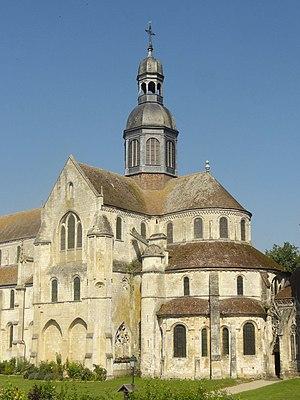
Église abbatiale Saint-Germer de l'ancienne abbaye Saint-Germer-de-Fly - voir le titre du fichier.
L’abbaye Saint-Germer-de-Fly est une ancienne abbaye de bénédictins située dans les Hauts-de-France, dans le département de l'Oise, sur la commune de Saint-Germer-de-Fly. Fondée dans les années 630 par saint Germer, son premier abbé, elle est ravagée par les Vikings au siècle suivant et délaissée par les moines. Relevée par Anségise de Fontenelle au début du IXᵉ siècle, elle est cependant de nouveau détruite par les Normands en 851, et reste cette fois-ci abandonnée pendant près de deux siècles. En 1036 seulement, Drogon, évêque de Beauvais, prend enfin l'initiative de réédifier l'abbaye. Elle développe une grande prospérité, qui s'accroît encore après le retour d'une partie des reliques du saint fondateur en 1132. Grâce à l'afflux des dons, la construction d'une nouvelle église abbatiale peut alors commencer. Cette vaste et fière abbatiale édifiée entre 1135 et 1206 environ, et sa chapelle de la Vierge, sont aujourd'hui les principaux témoignages de la puissante abbaye du Moyen Âge, dont la vie monastique s'éteint avec la Révolution française en 1790. L'abbatiale est devenue l'église paroissiale de l'actuel village de Saint-Germer-de-Fly.